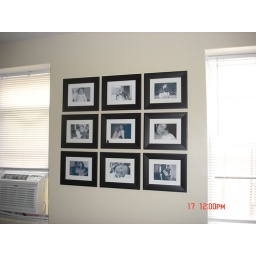
I like our family picture wall all 8x10 frames with 5x7 pics in black and white